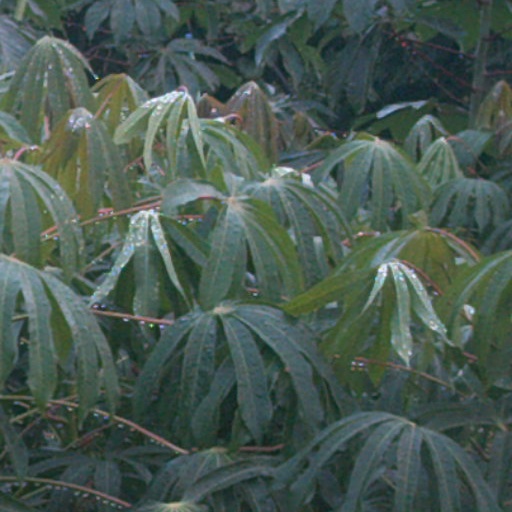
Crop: cassava